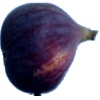
Label: Fig 1